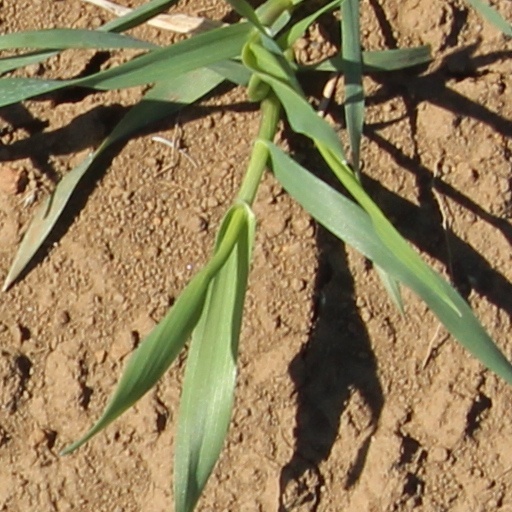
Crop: wheat